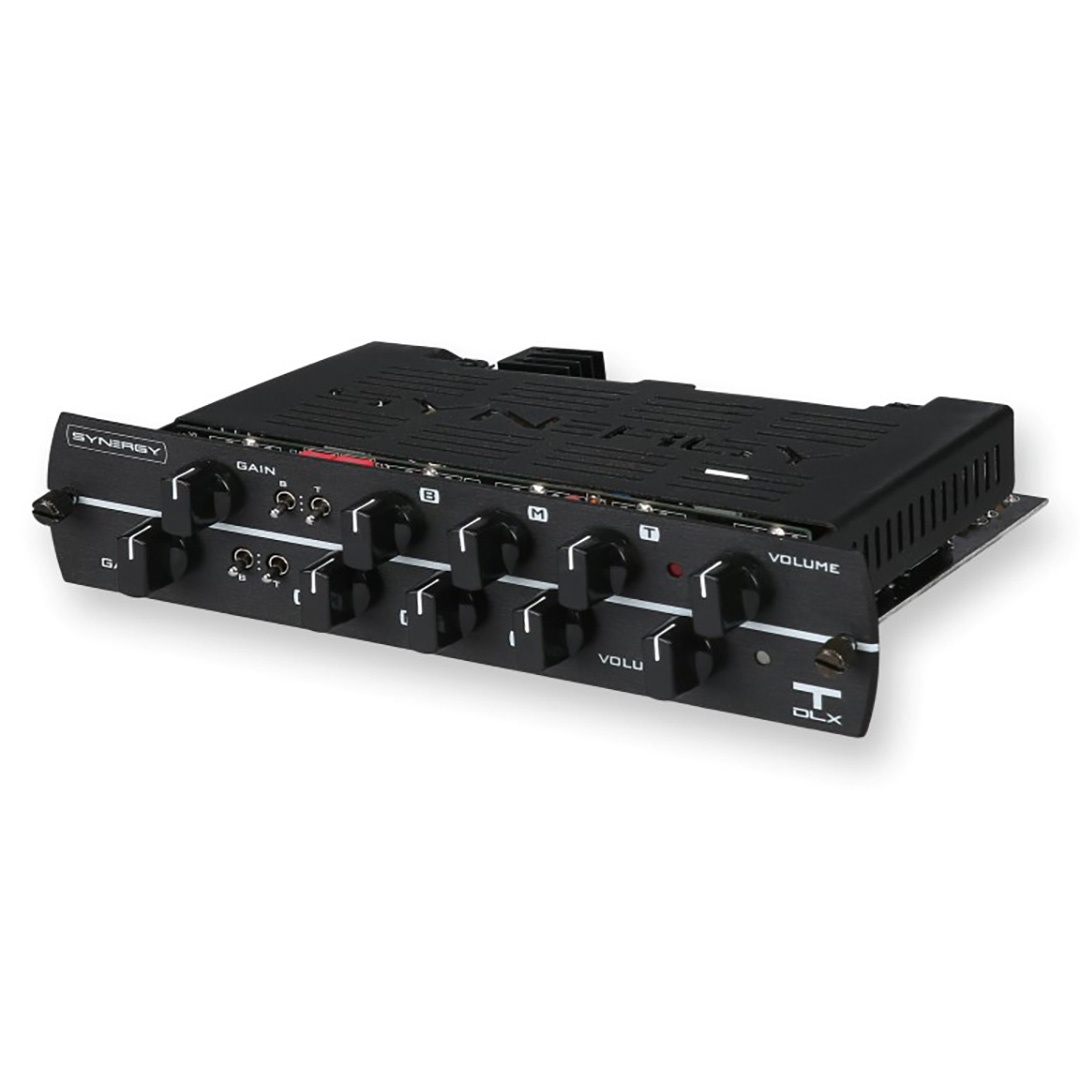
Synergy Amps TDLX Preamp Module
Brand: Synergy
When someone mentions American-style guitar amplifiers, there is really only one name that comes to mind, and for good reason. Since their start in Fullerton, California during the late 1940s, they’ve been designing and crafting some of the finest-sounding and most-recorded electric guitar amps in history. Whether guitarists lean more toward the company’s ‘60s-style glassy cleans or gritty tweed-era tones, all of us revere the legacy that these amps continue to create. With their blackface, brownface, tweed, and modern designs, there is only one company that truly lies claim to the American sound. The mid 1960s saw the release of the blackface line of amplifiers that changed the way we hear electric guitar today. Sitting comfortably on top of that prestigious line are a high-powered model with twin 12” speakers, and a luxurious 22-watt, single 12” speaker combo that may be the most recorded and gigged amp of all time. The larger of the two is still the quintessential clean tube amp, ideal for everything from jazz to funk, and has even found its way into the backline of hard rock players such as Mark Tremonti. With the perfect blend of power-amp grind and sparkling-clean top end, the smaller combo has garnered a list of players much too long to list. Add to both amps’ list of accomplishments some of the most sought-after tremolo and reverb circuits in history, and these two American combos may be the most iconic guitar amps of all time. INTERCHANGEABLE PRE-AMP No list of electric guitar amp tones is complete without the sounds you’ll enjoy from your Synergy T/DLX preamp. Carefully crafted to elicit the pure tones of two of California’s most iconic guitar amps, the T/DLX preamp may well be your go-to clean and vintage-voiced tonal solution. On one channel you’ll find the high-headroom clean tones that are also ideal as a pedal platform. Dial up the gain on the second channel and you’ll be greeted with real tube driven breakup and sag that makes those luxury 1 x 12” combos so inspiring. To ensure the T/DLX preamp sounds terrific though your rig, we even included bright and tight switches, which change the tone’s character to nail the sound you’re looking for. No matter what version of 1960s California tone you crave, you’ll find it in the Synergy T/DLX Preamp. The Synergy T/DLX features two totally separate channels. Each channel features gain, volume and 3 band knobs as well as three position tight and bright switches. CATHODE SELECT SWITCH: The T/DLX module features a three position switch allows you to configure the input tube bass response to match the original circuit of the selected module (patent pending). This will affect the feel and tightness. Each amp designer has a specific combination of components that makes up their input tube circuit. We have selected the three most popular combinations which you can access with this switch. The modules will come preset to the same setting as Fender Twin / Deluxe, which for the T/DLX module is position 1 ( 1.5K resistor and 22uf capacitor). DUAL<>SINGLE SLIDE SWITCH: The T/DLX module includes a switch used to allow the new Synergy modules to be used in older single channel Egnater and Randall modular amps/preamps that do not accept the dual channel modules. This allows access to either of the module channels when that slot is turned on. You will still not be able to switch between the two channels due to the limitations of the older hardware. You can set it so either module channel one or module channel two will turn on when the slot is selected. Set to Dual when using the module in units that have the switching circuit to access both modules. If you are using a single channel only amp/preamp, setting to DUAL will make the bottom module channel active. Set to Single will cause the top channel of the module to come on when selected. Technical Details 2 Preamp channel – Interchangeable design Gain, Bass, Mid, Treble, Volume controls Two 12AX7 preamp tubes included Two three-position Bass response switches Two three-position Treble response switches Dimensions: 5.5″(L) x 7″(W) x 1.5″(H) Weight: 1 lbs.
Category: Arts & Entertainment > Hobbies & Creative Arts > Musical Instrument & Orchestra Accessories > Musical Instrument Amplifier Accessories